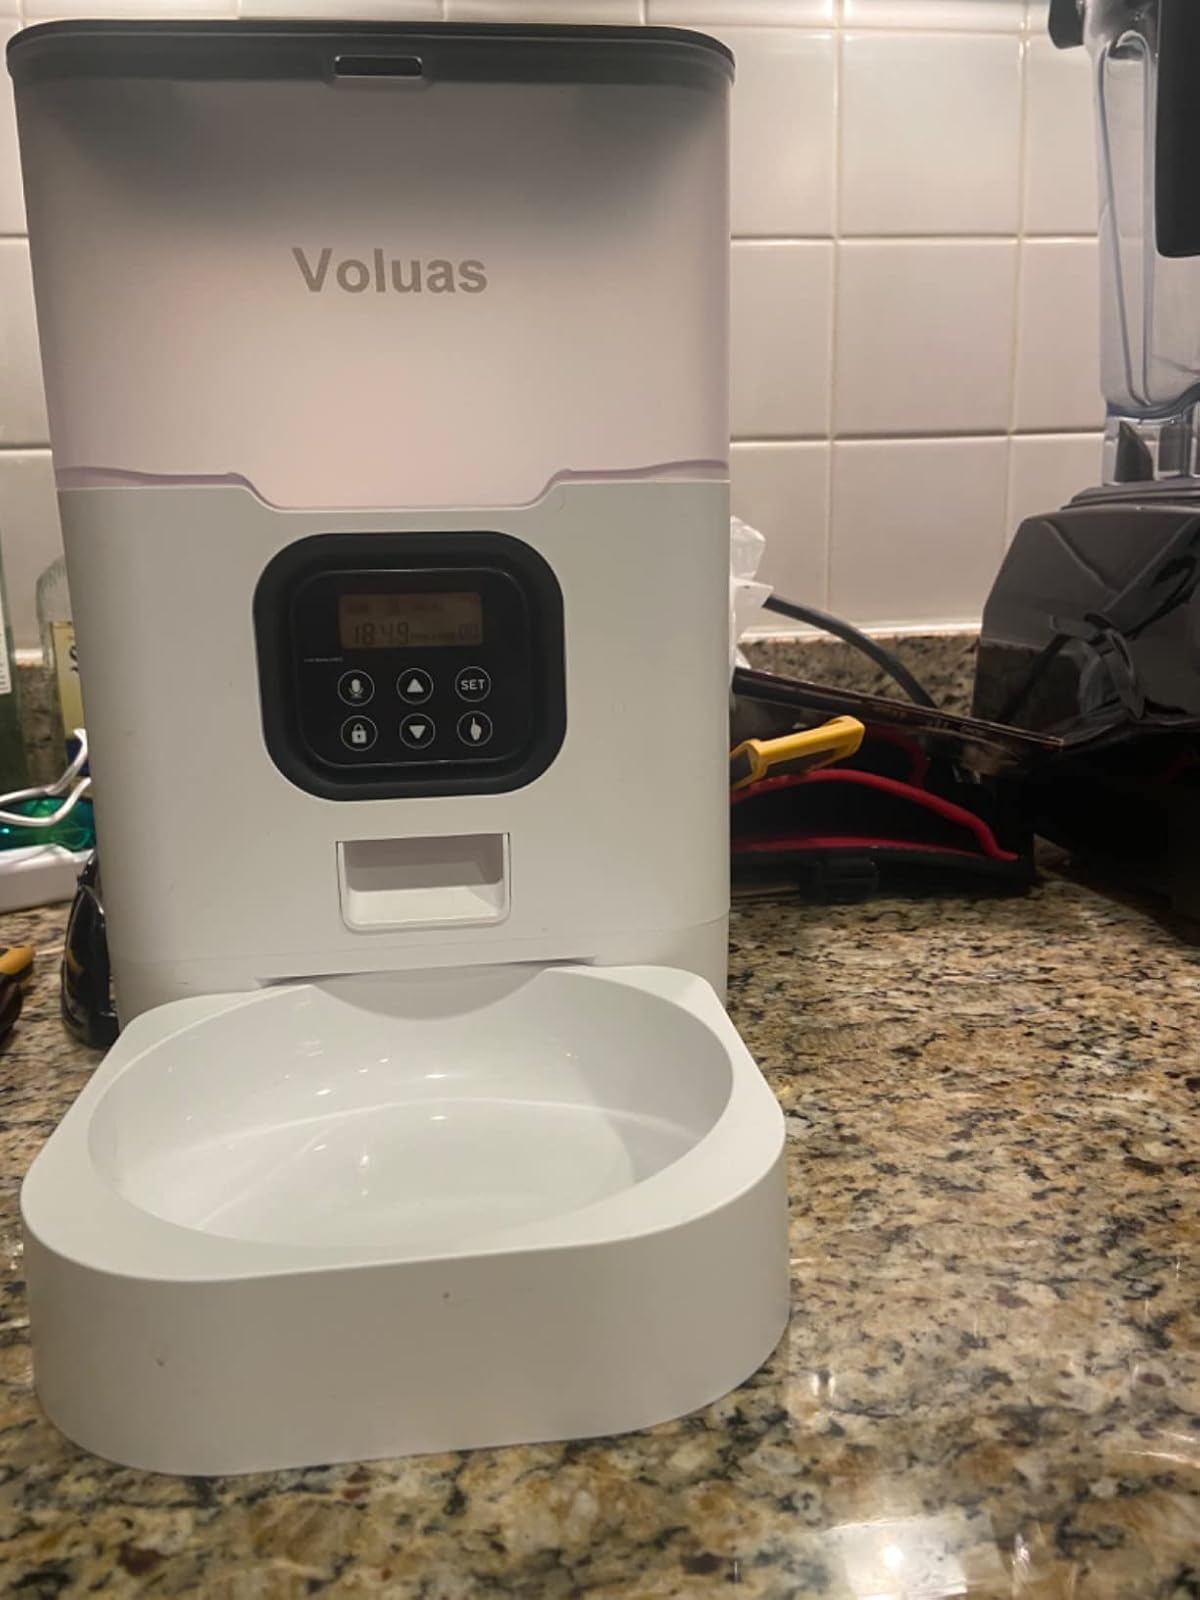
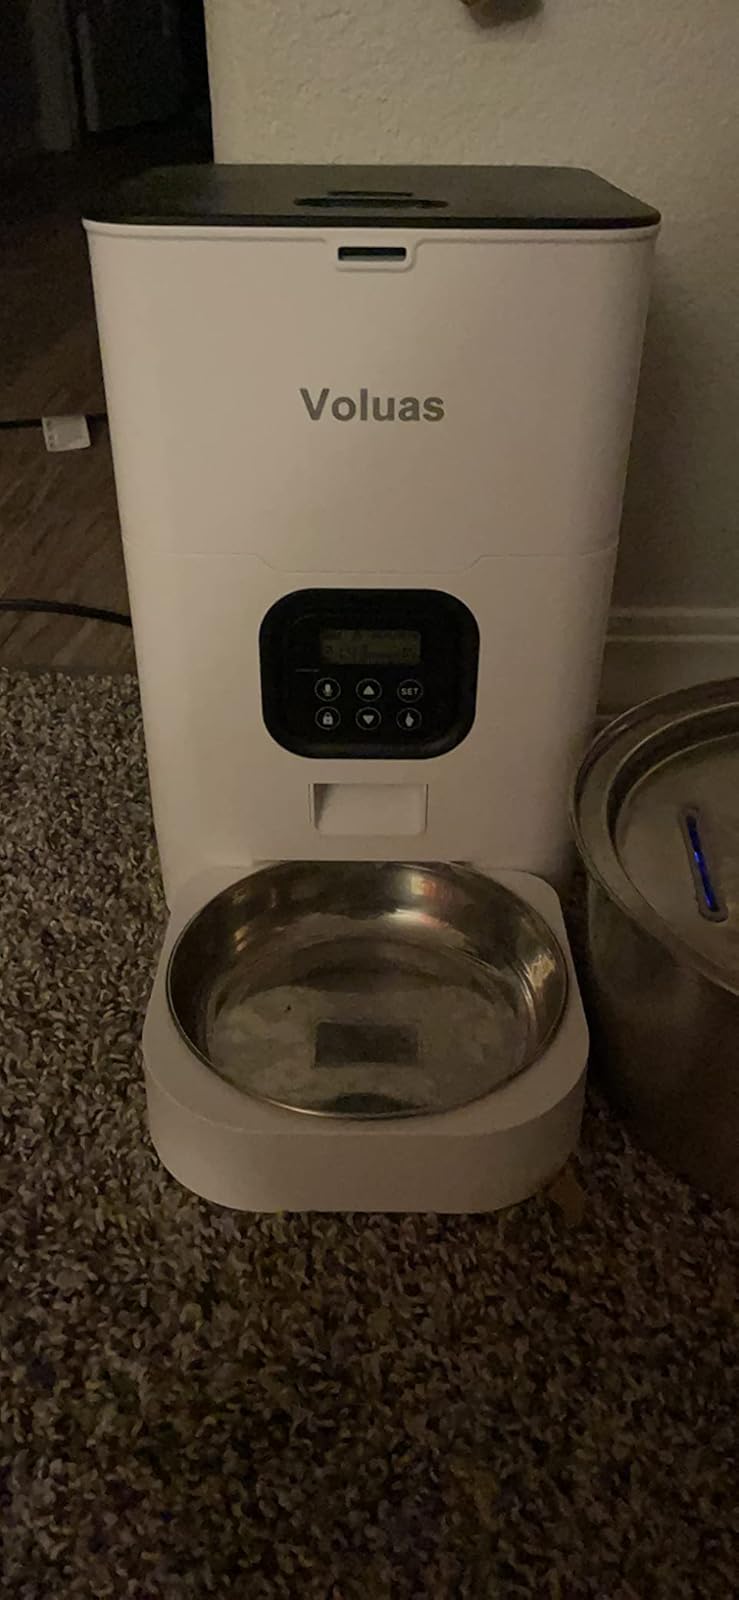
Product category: items_feeder
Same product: no